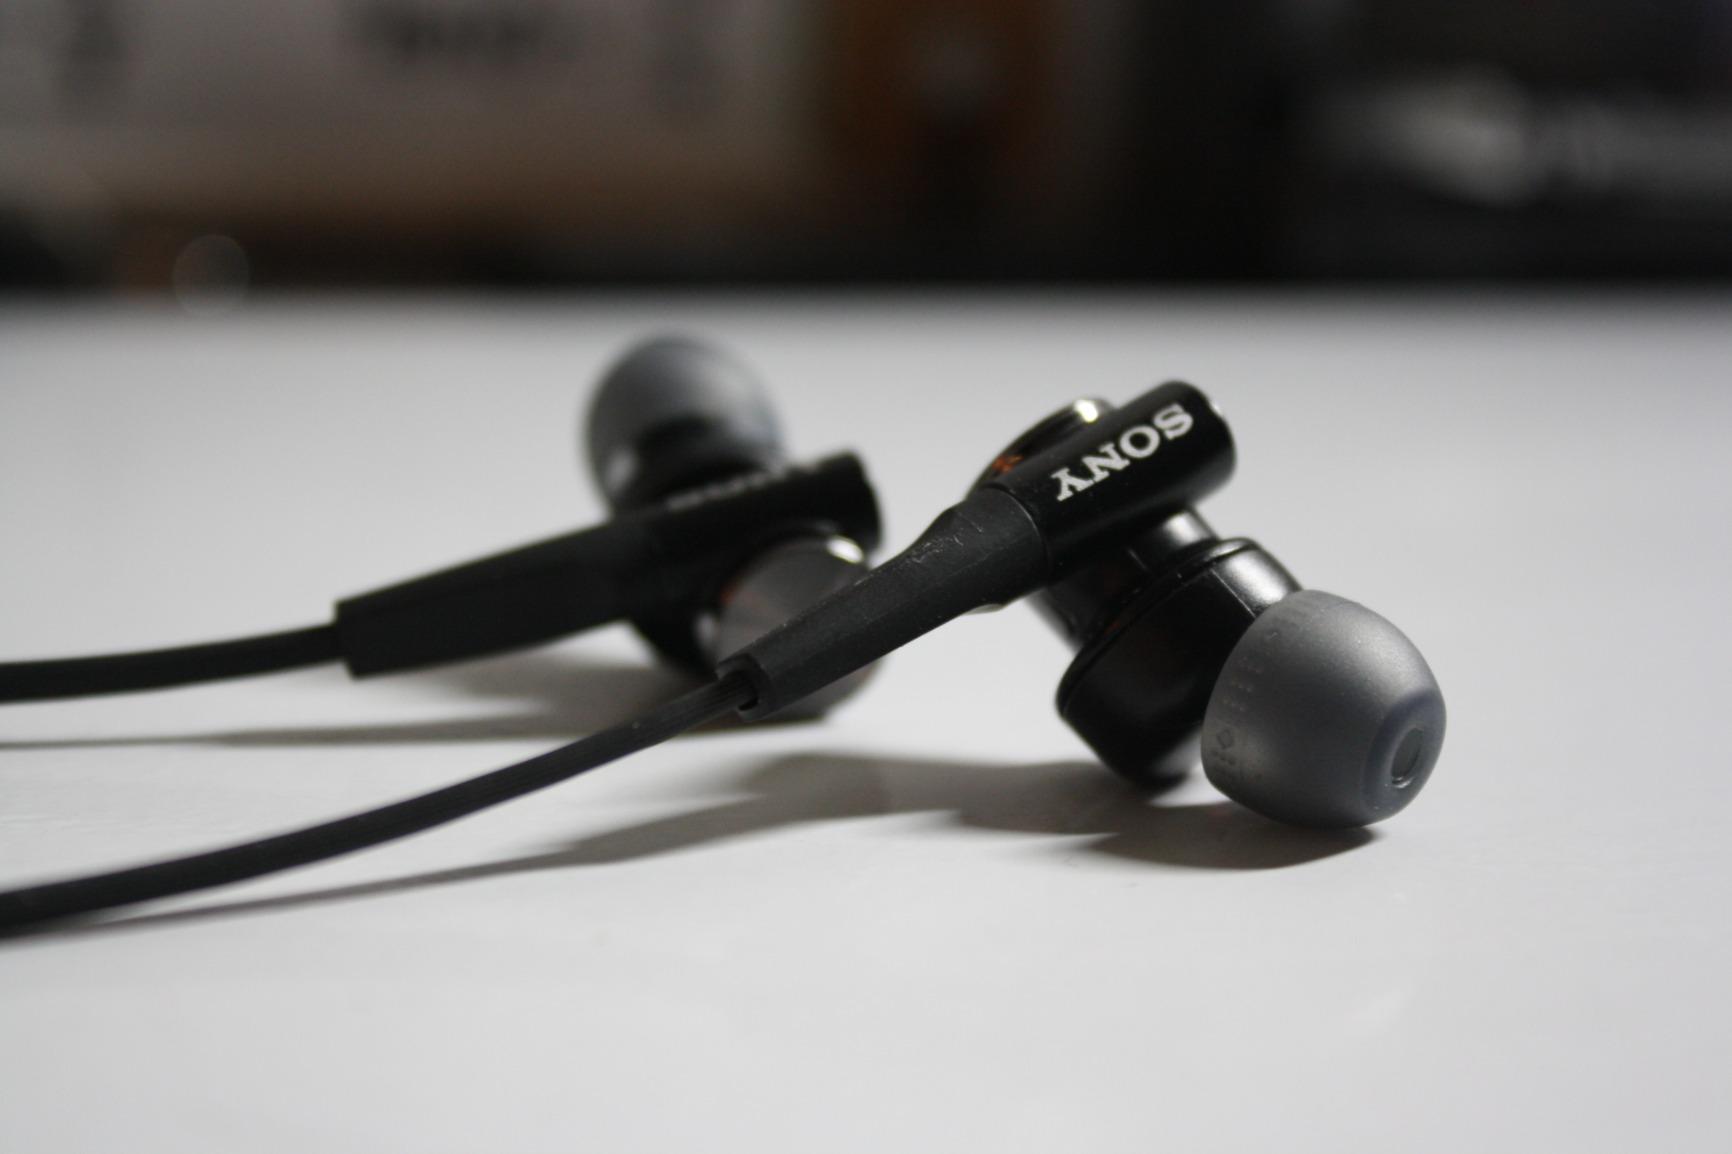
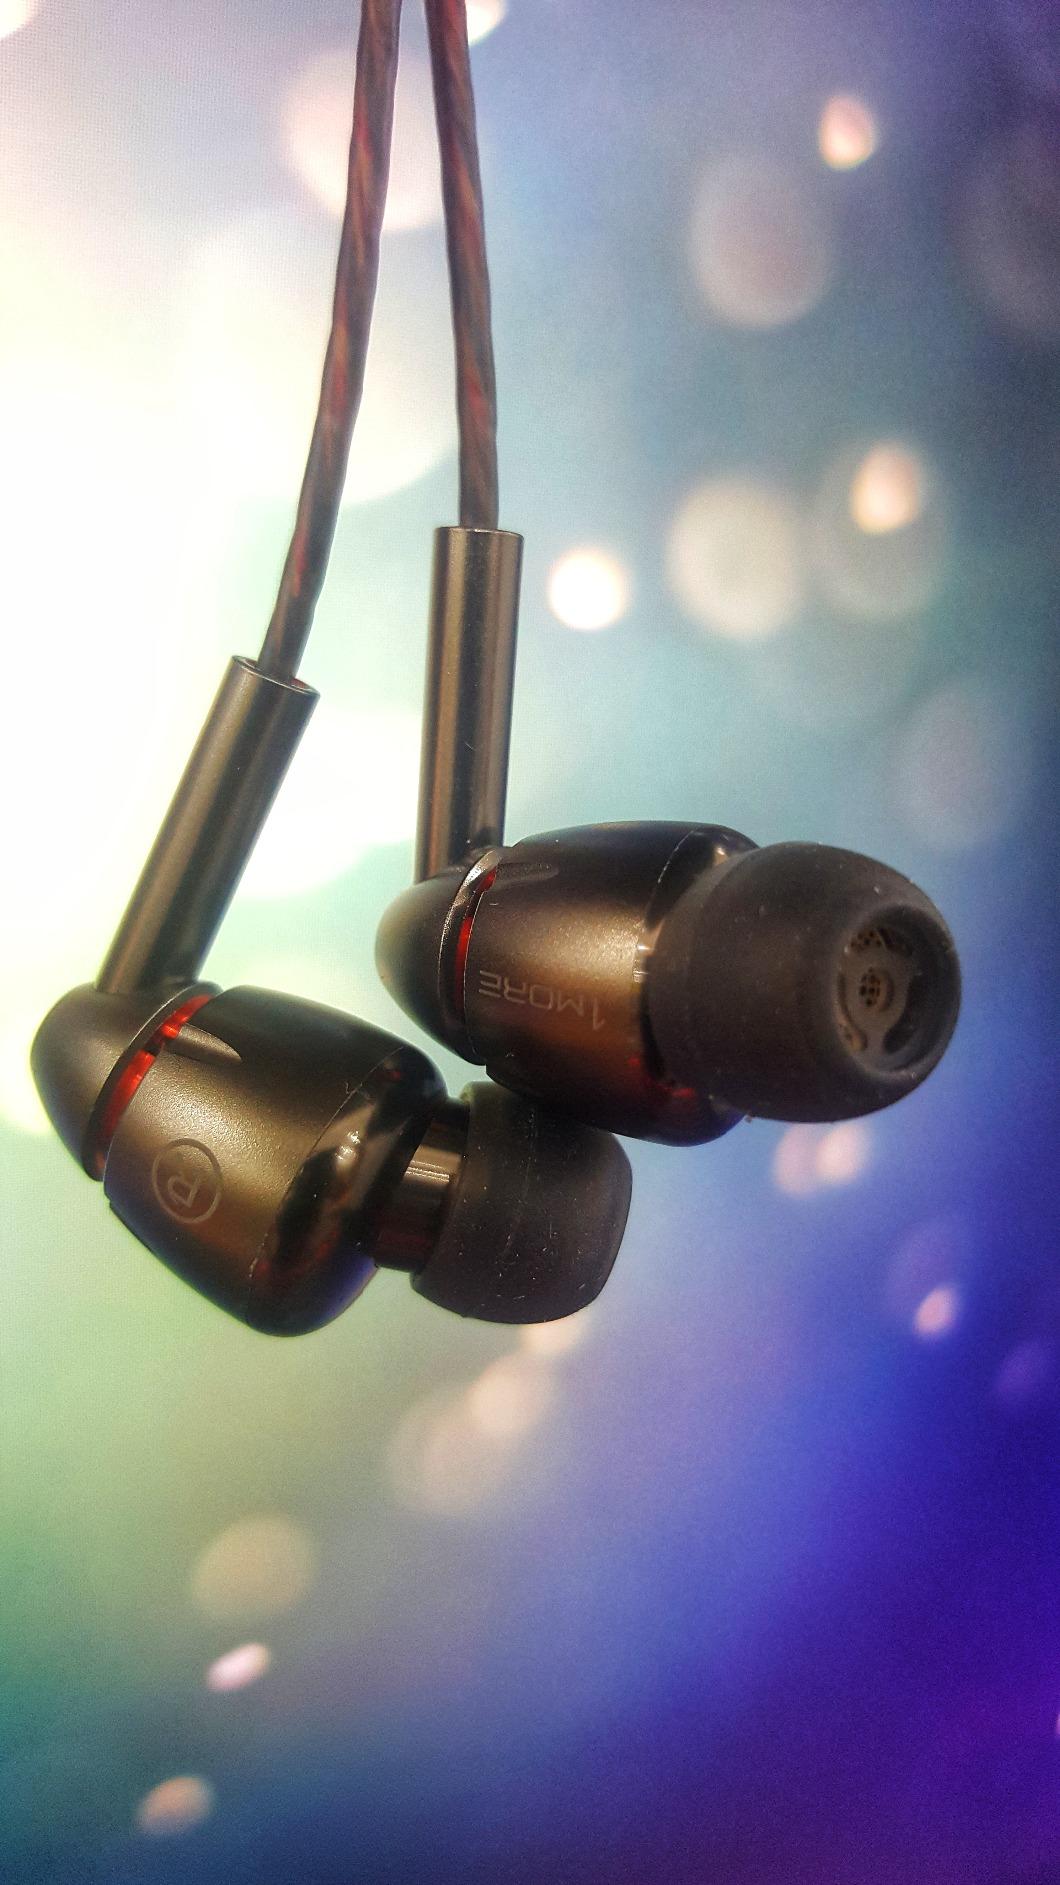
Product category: headphones
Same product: no